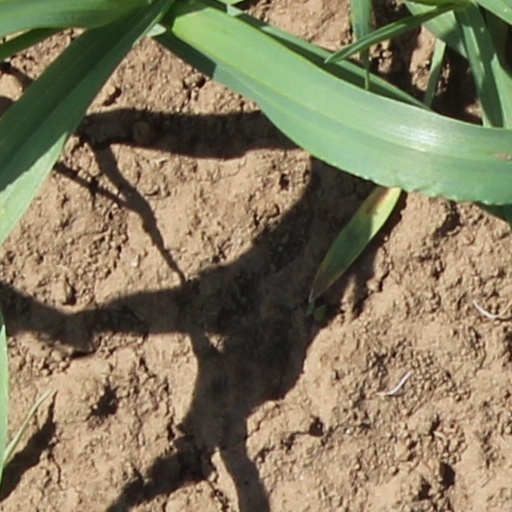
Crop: wheat